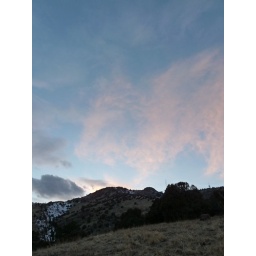
Red clouds over red rocks